Tad Martin and Dixie Cooney

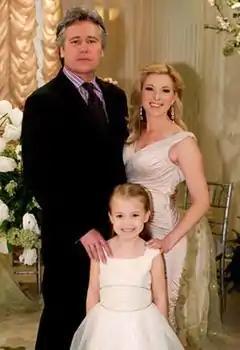
Michael E. Knight and Cady McClain as Tad and Dixie, with daughter Kathy (then-Alexa Gerasimovich)

Thaddeus James "Tad" Martin and Dixie Louise Cooney Martin are fictional characters and a supercouple from the American daytime drama "All My Children". Tad is portrayed by Michael E. Knight, and Dixie is portrayed by Cady McClain. On Internet message boards, the couple is often referred to as "T&D" or "TnD" (for Tad and Dixie).